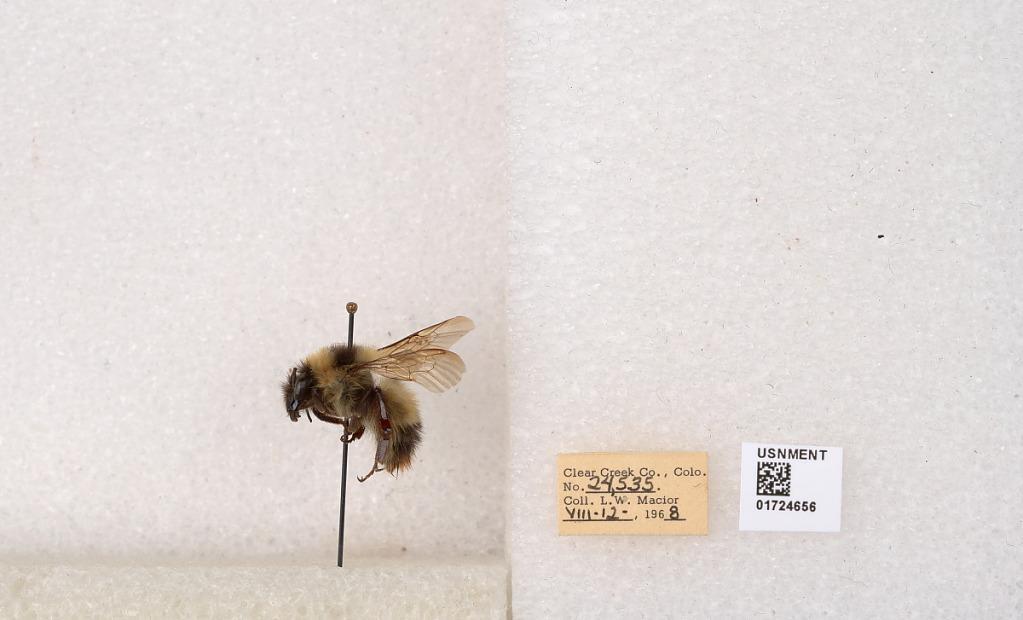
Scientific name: Bombus kirbyellus
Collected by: L. Macior
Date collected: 1968-8-12
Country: United States
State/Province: Colorado
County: Clear Creek
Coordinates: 39.6891, -105.644